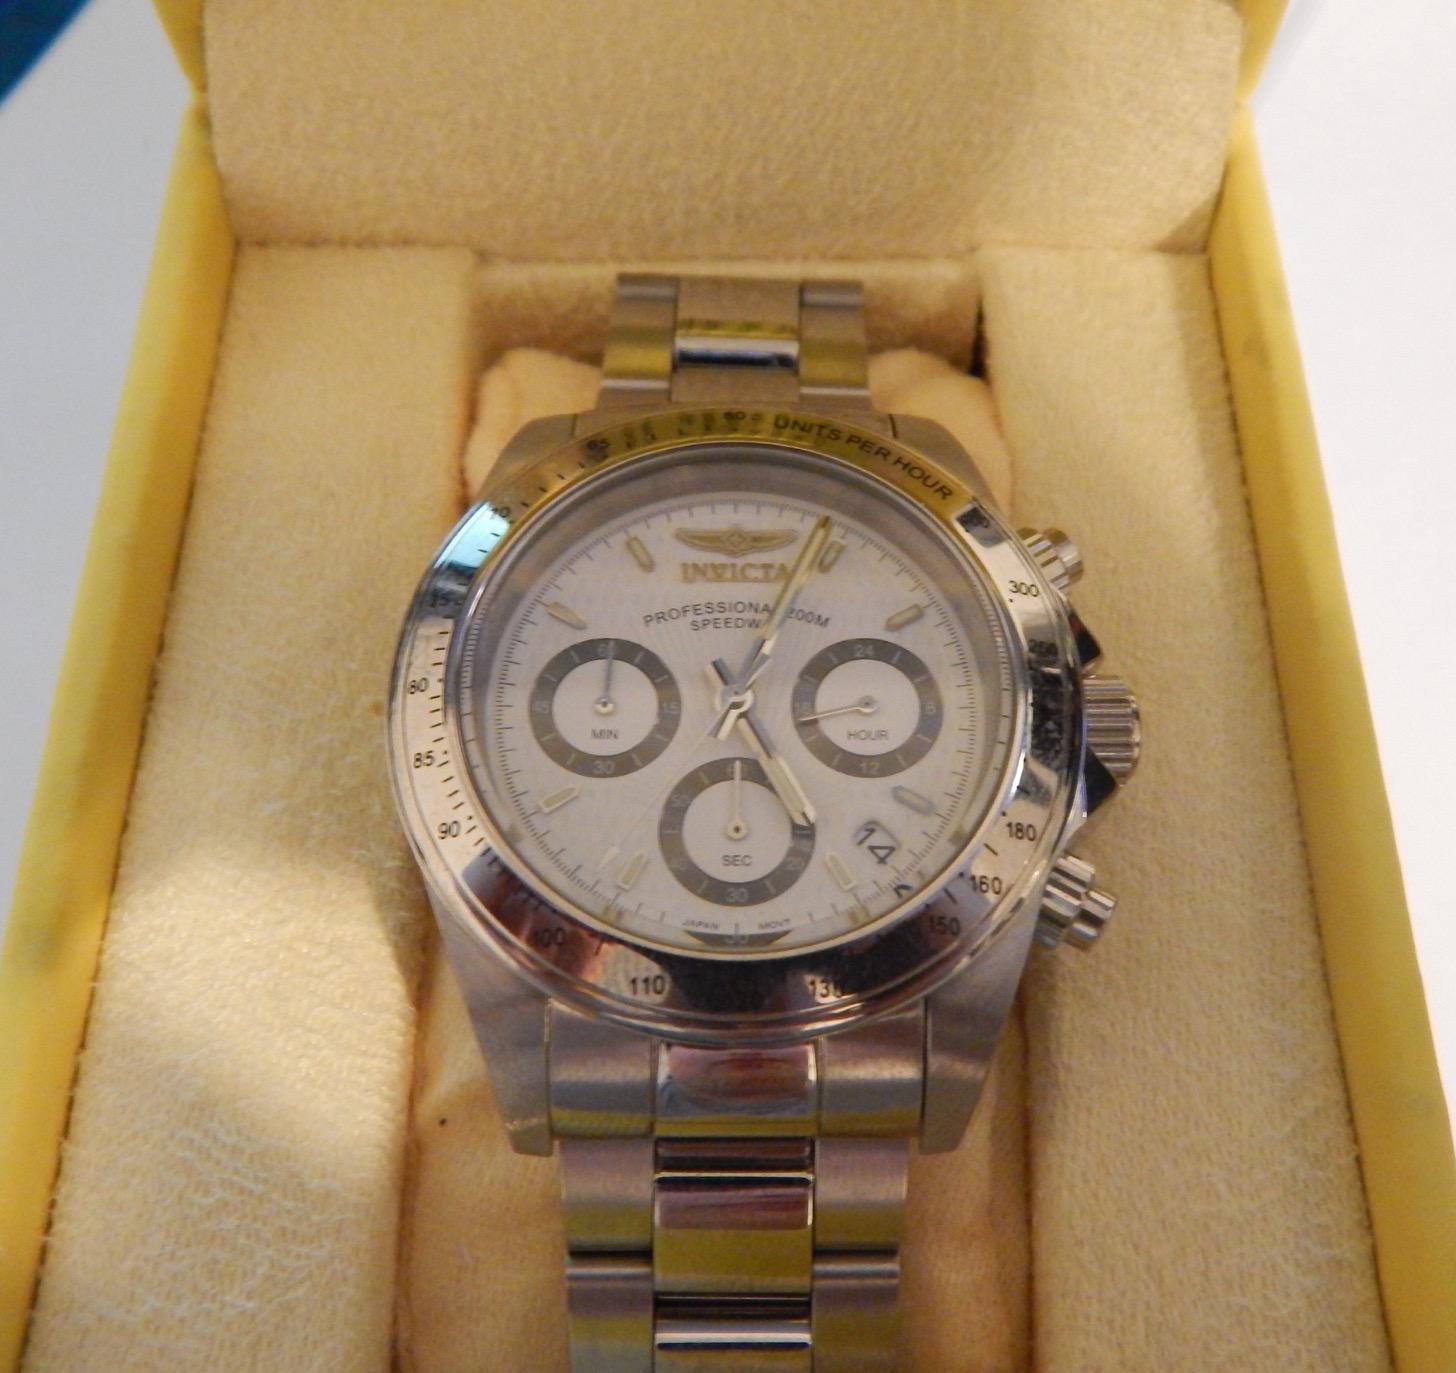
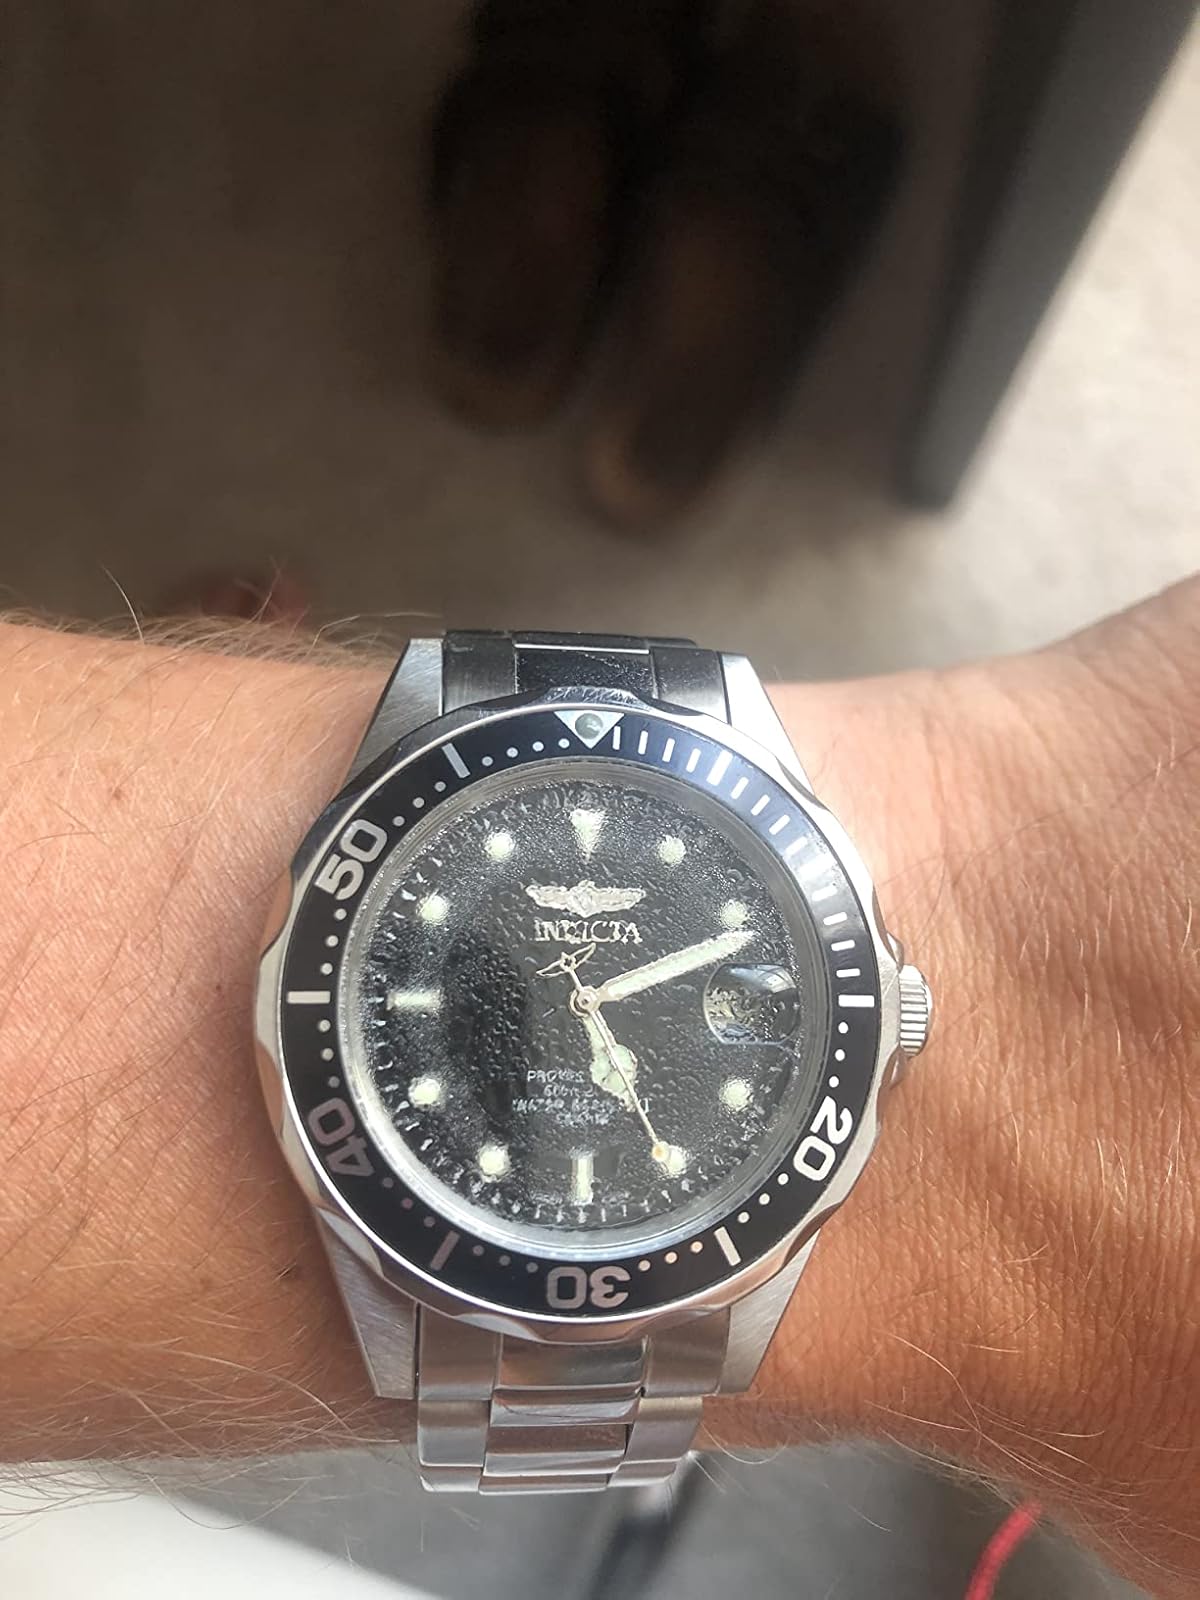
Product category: accessories_watch
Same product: no